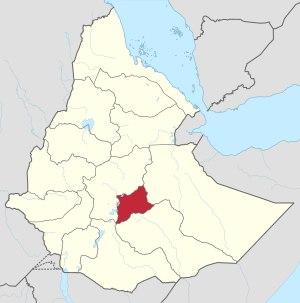
La province de l'Arsi, ou Arussi, est une des anciennes provinces éthiopiennes dont la capitale était Assella. Elle est située au centre de la grande région d'Oromia, qui s'étend du Kenya au sud au Soudan, à l'ouest d'Addis-Abeba.